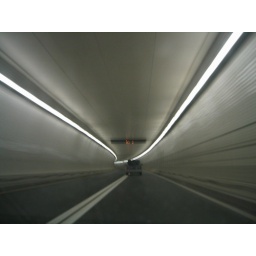
going home from maryland in our new (used) car